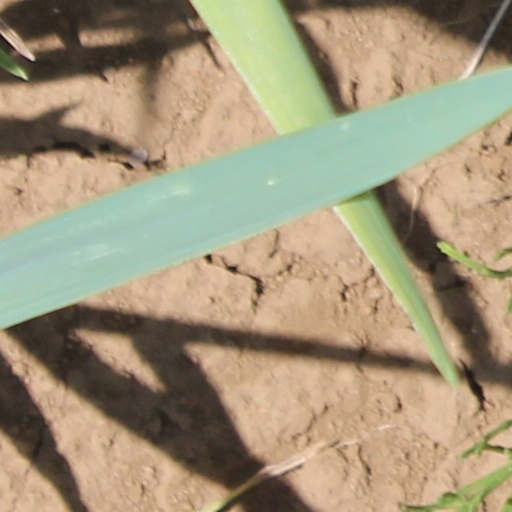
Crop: wheat